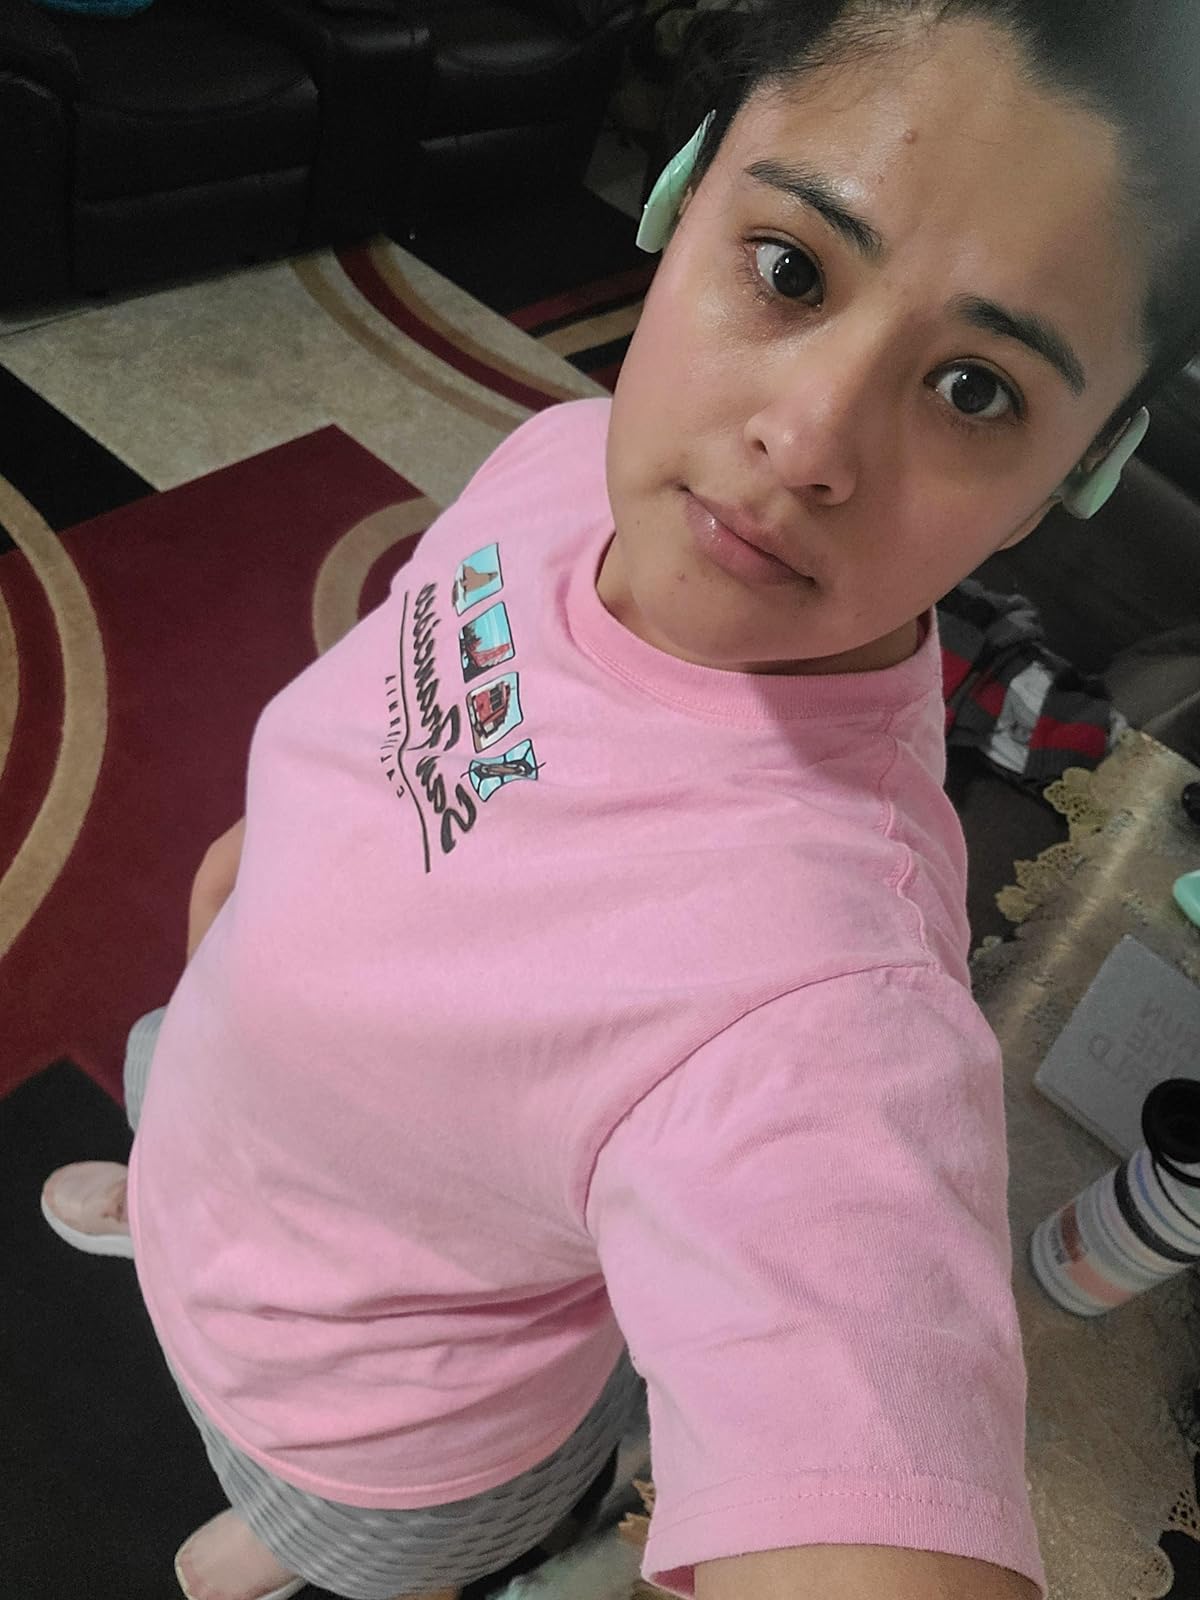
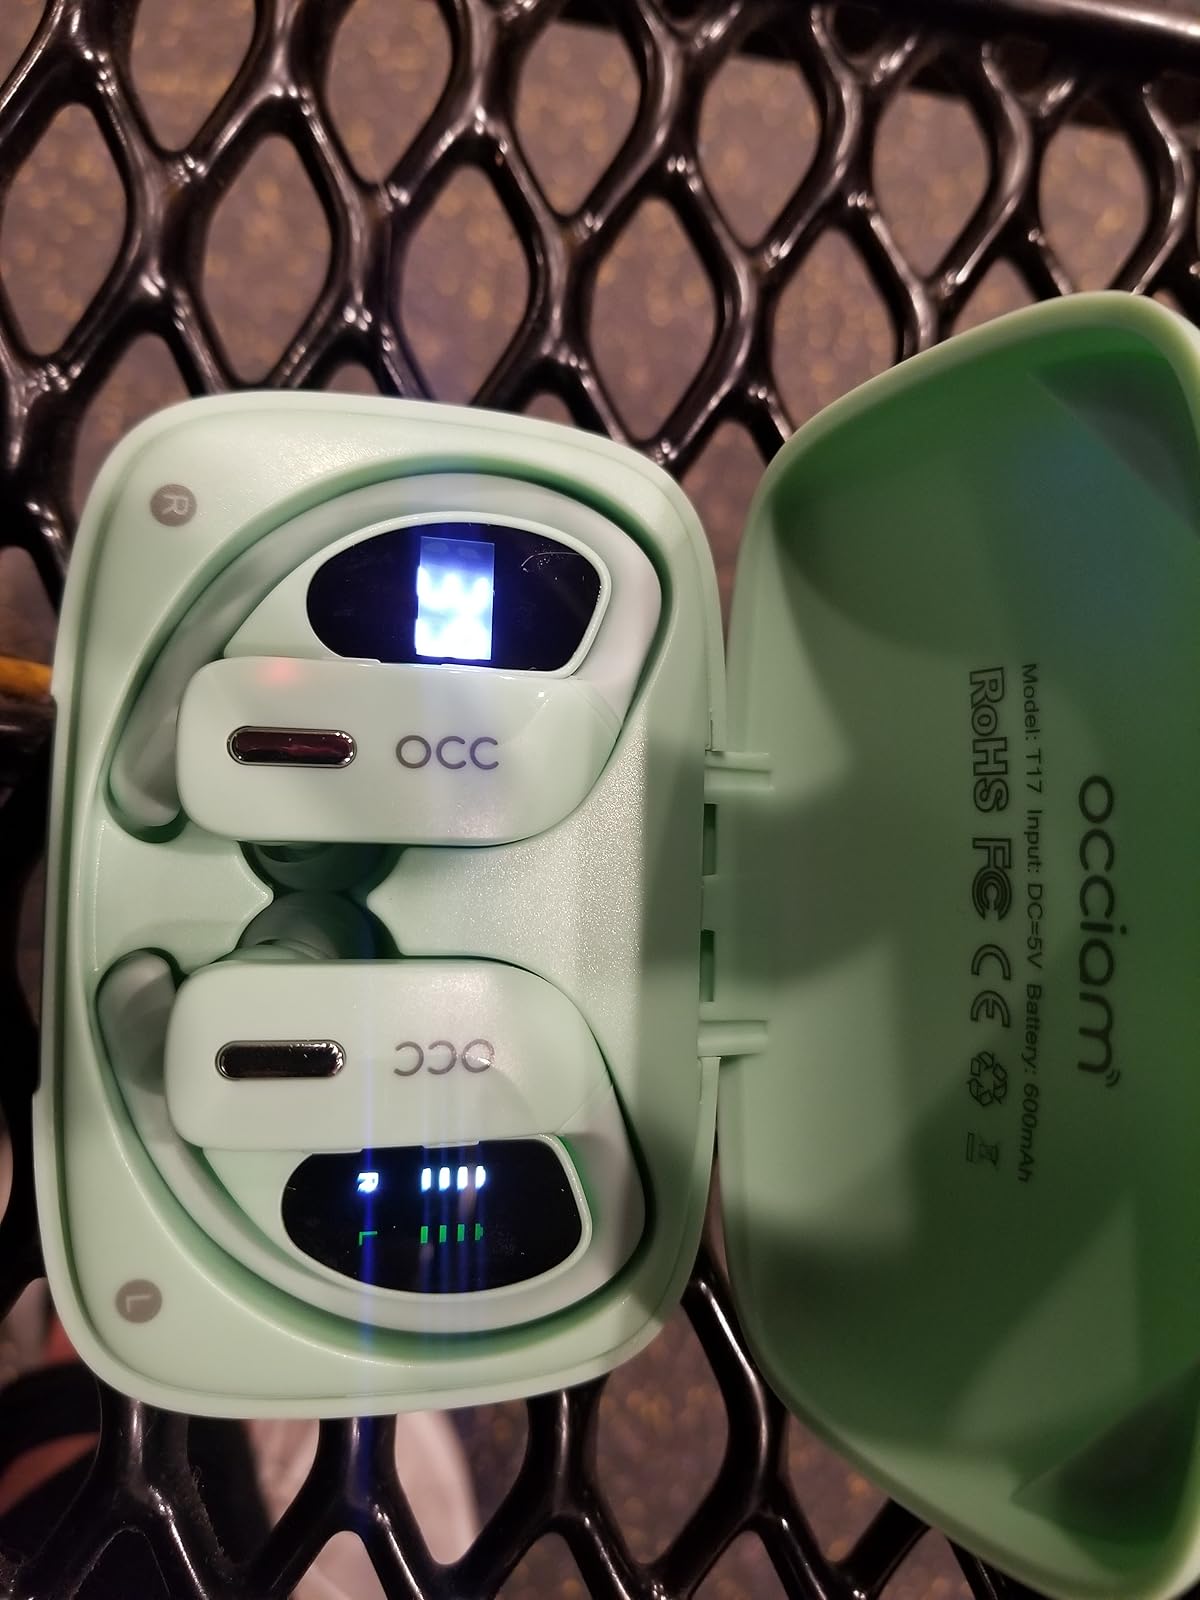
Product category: earbuds
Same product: yes